Cheryomushki District

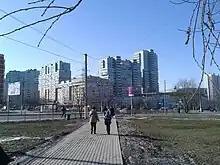
Garibaldi Street

Gazprom has its head office in the district. The airline Aero Rent has its head office in the district.